Food & Wine

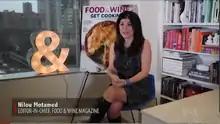
Nilou Motamed in 2017, speaking with the Voice of America about her role with the magazine.

Dana Cowin served as the editor-in-chief of "Food & Wine" for 21 years. She resigned from the post in late 2015. In February 2016, Nilou Motamed replaced her as editor-in-chief. In June 2017, Hunter Lewis replaced her as editor-in-chief.